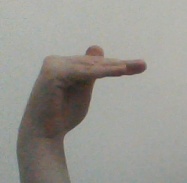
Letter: khaa